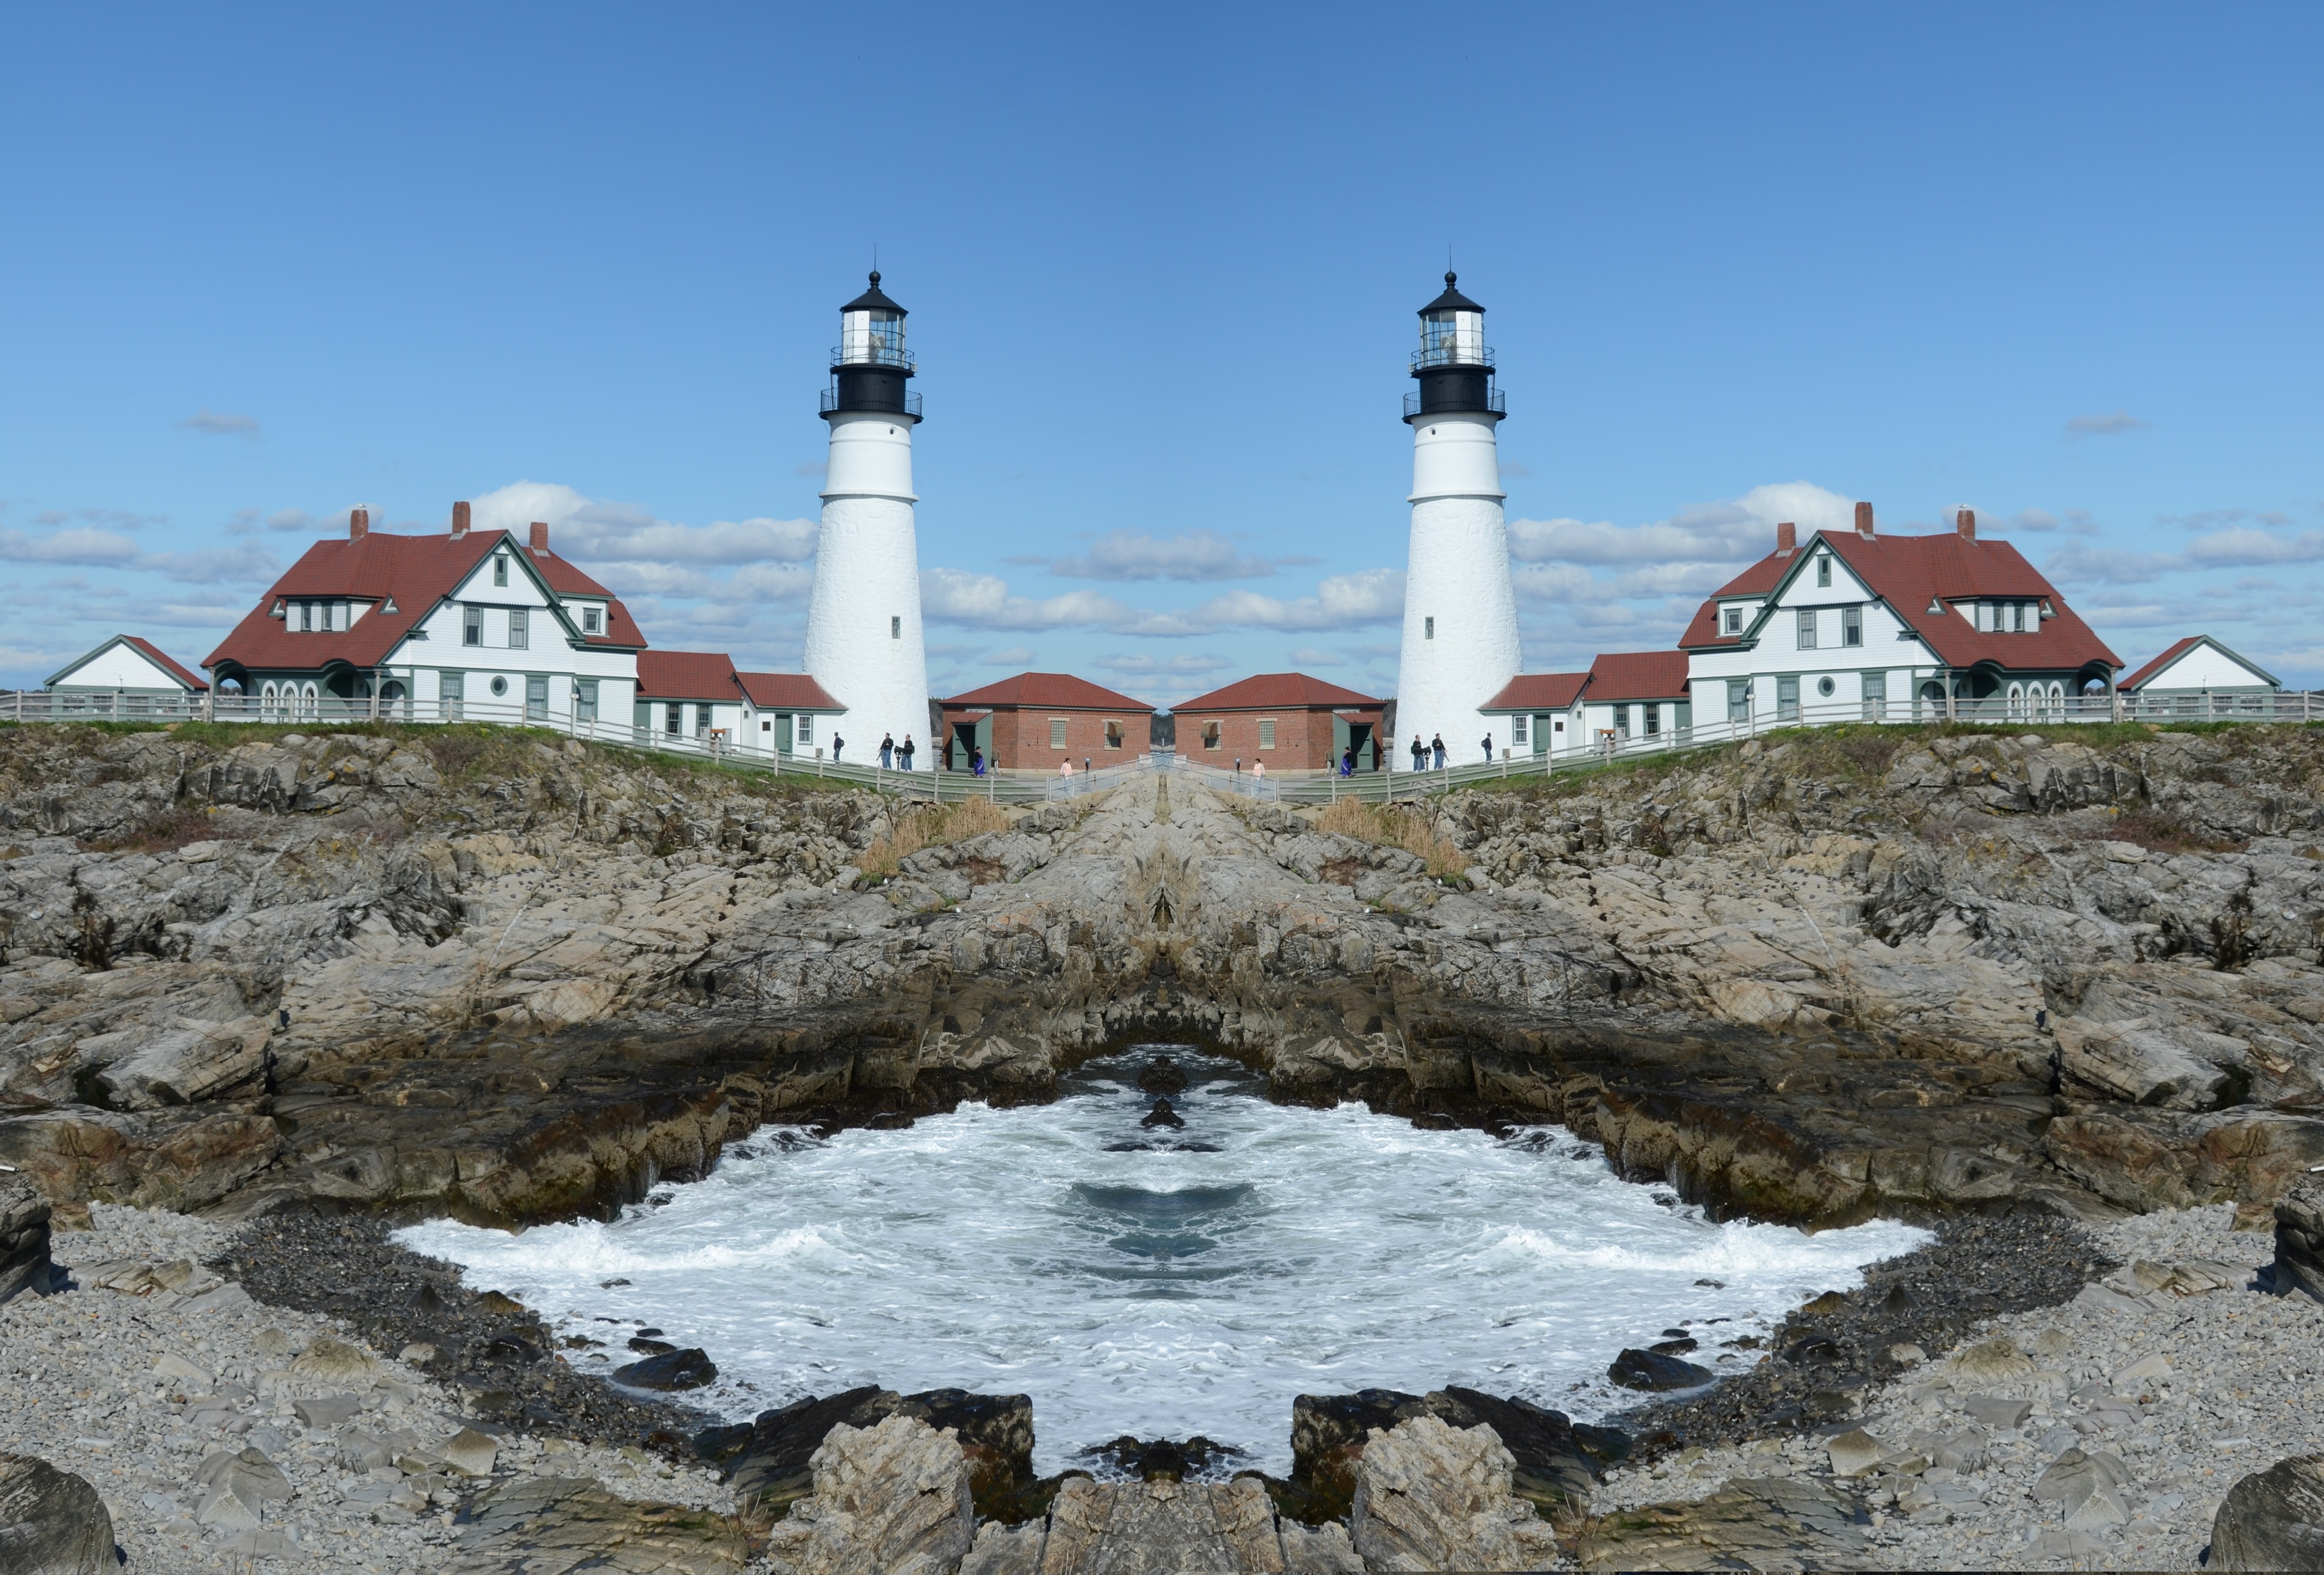
landscape, sea, coast, water, lighthouse, sky, reflection, tower, distortion, artistic, blue, clouds, fun, mirror, reflections, manipulation, image, effects, effect, mirroring, split, whimsy, whimsical, mirror image, special effects, oddity